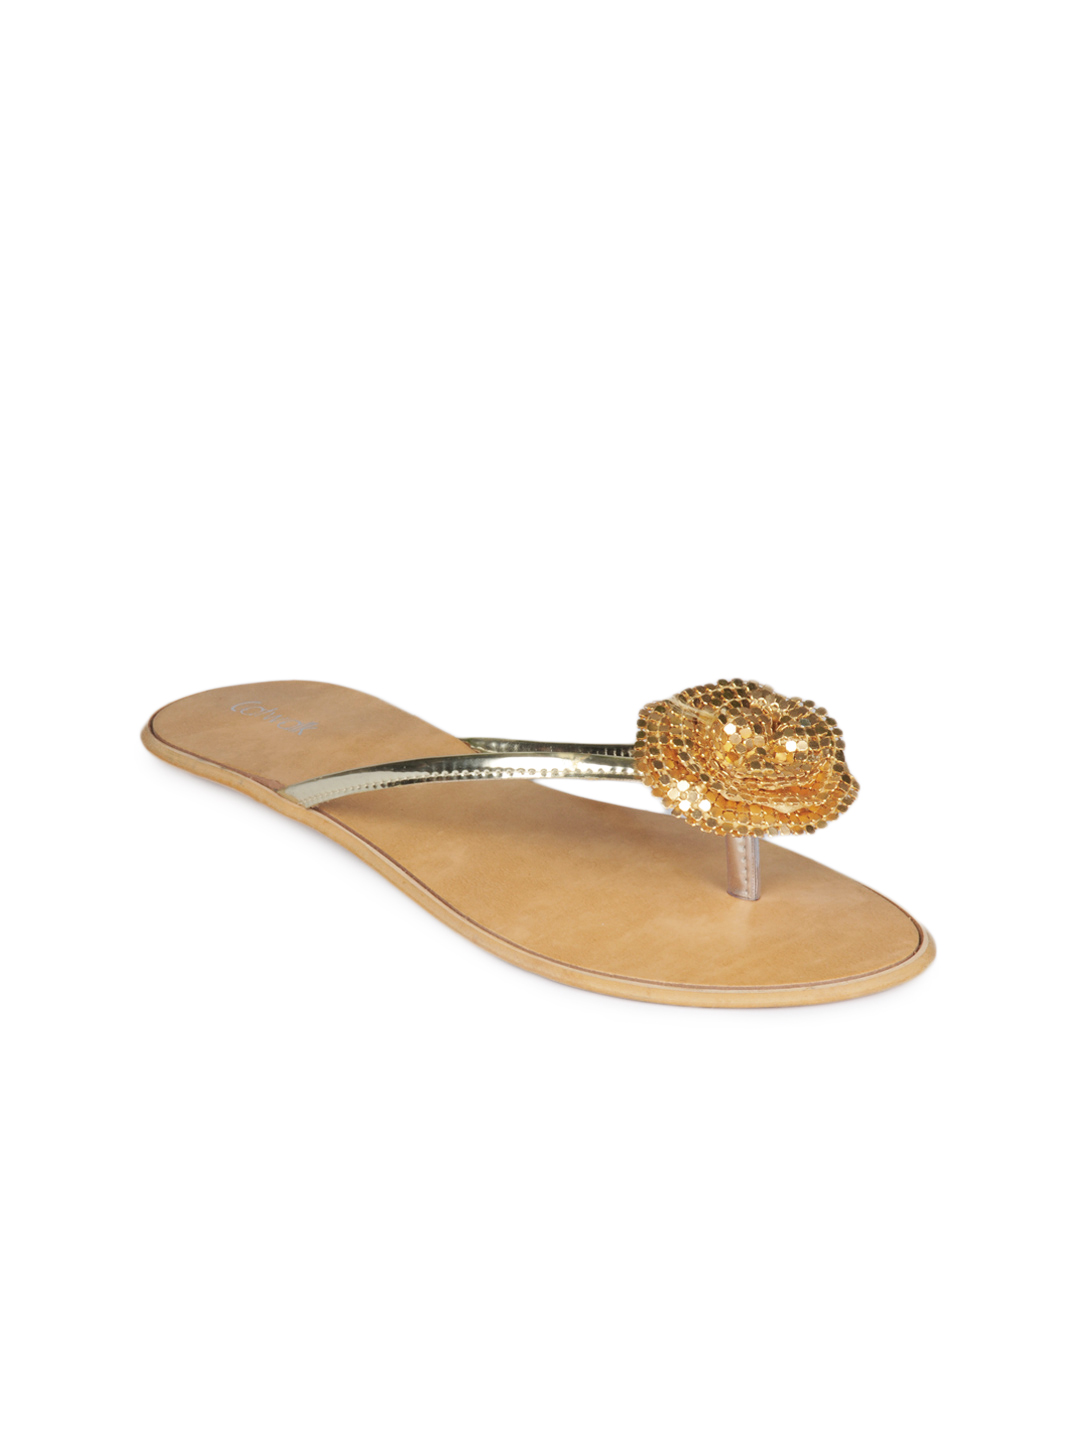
Catwalk Women Tan Flats
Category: Footwear / Shoes / Heels
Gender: Women
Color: Tan
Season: Summer 2012
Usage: Casual